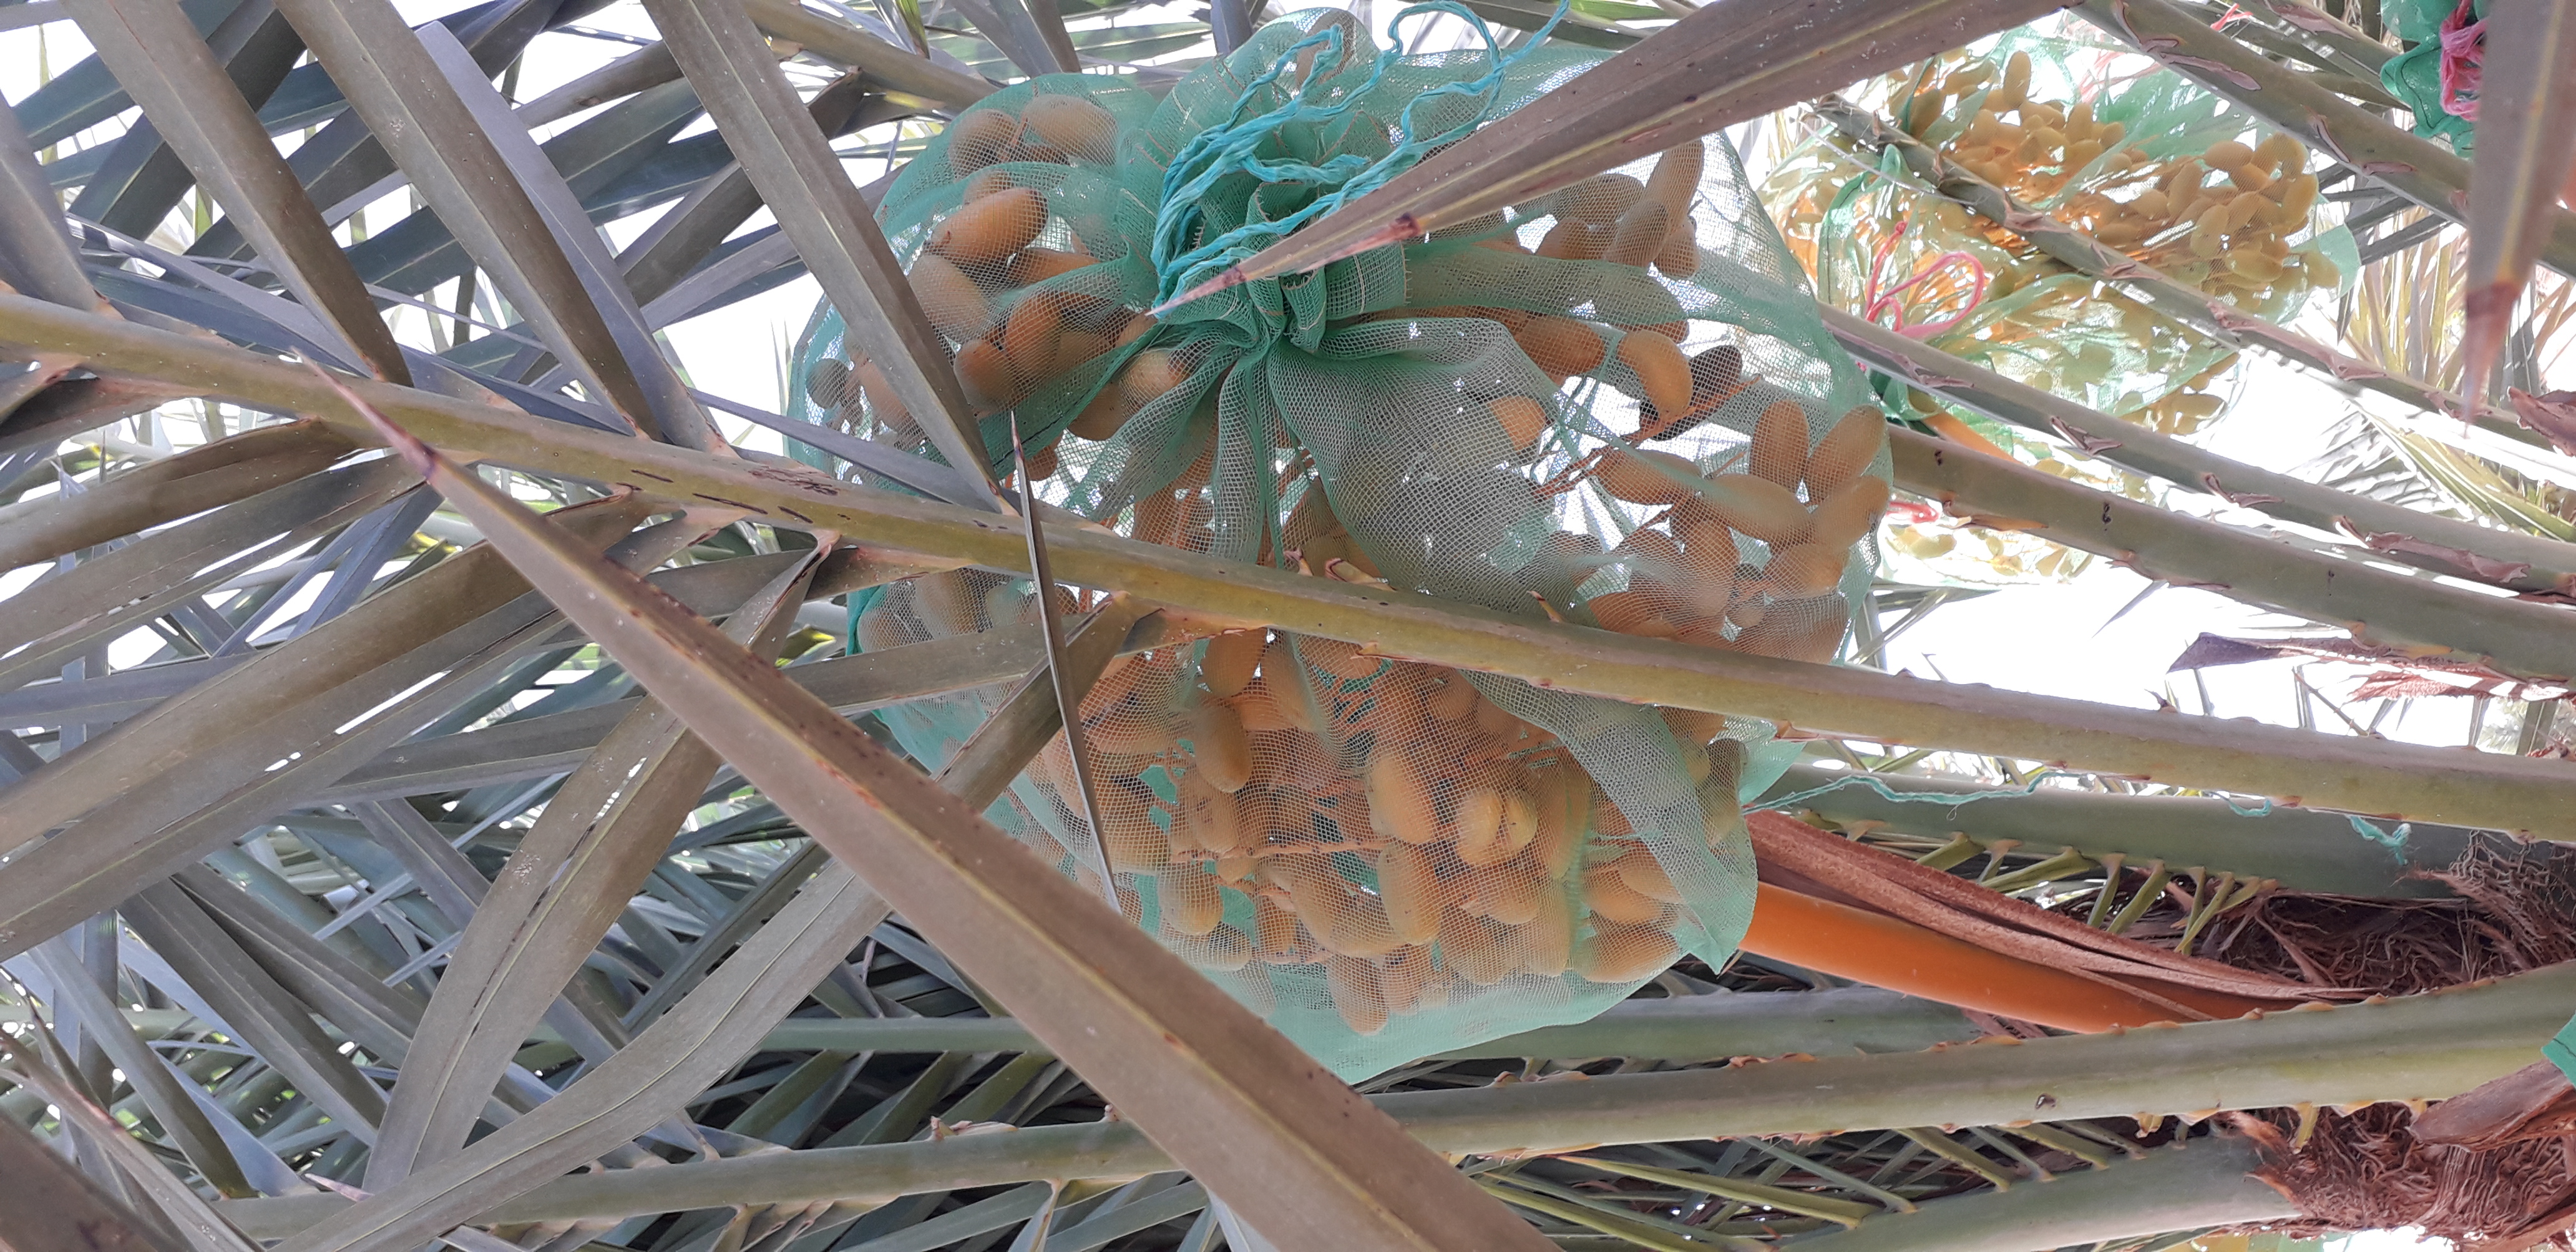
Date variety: kholt